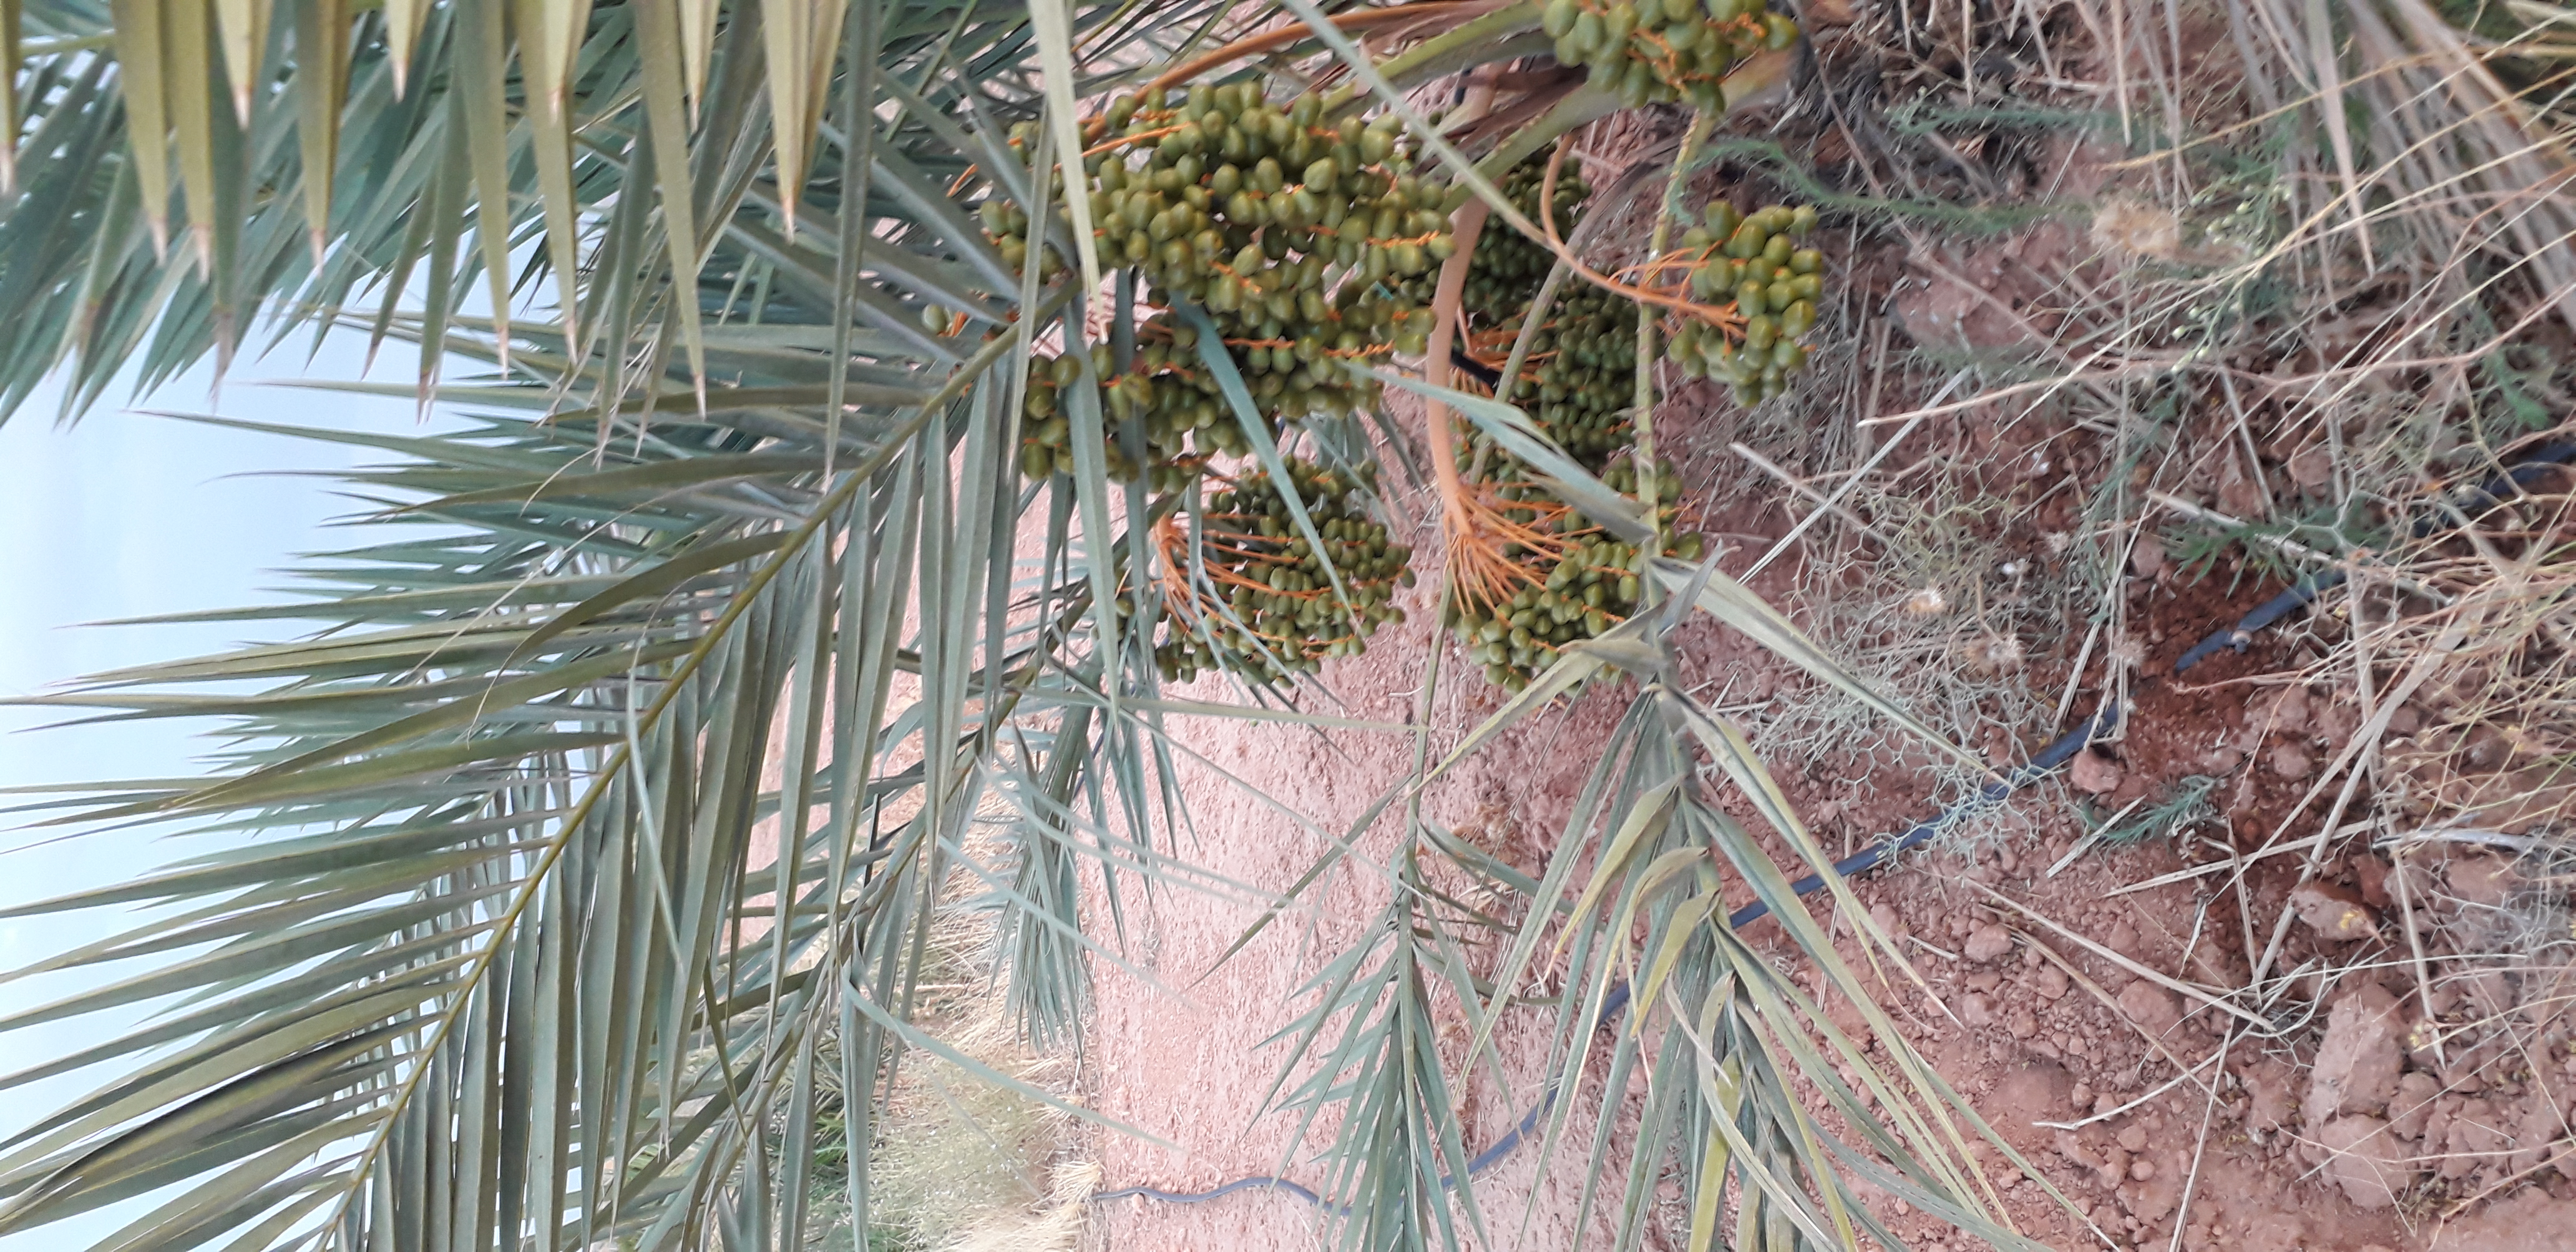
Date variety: Boufagous